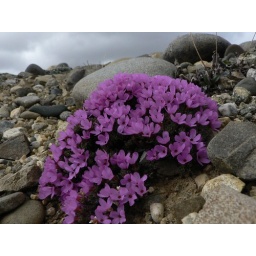
Typical little arctic plant growing as close to the ground as possible. Nothing is very tall around here.